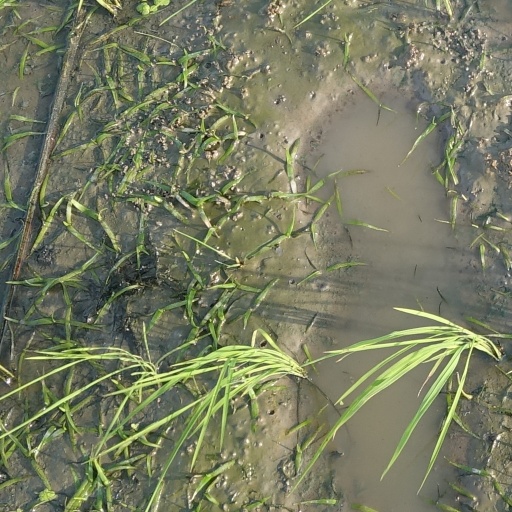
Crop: rice